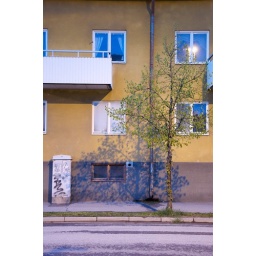
A tree by the pavement